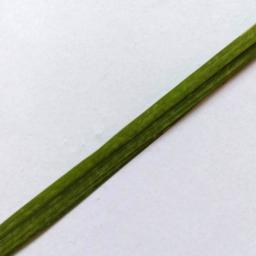
Label: Rice___Healthy